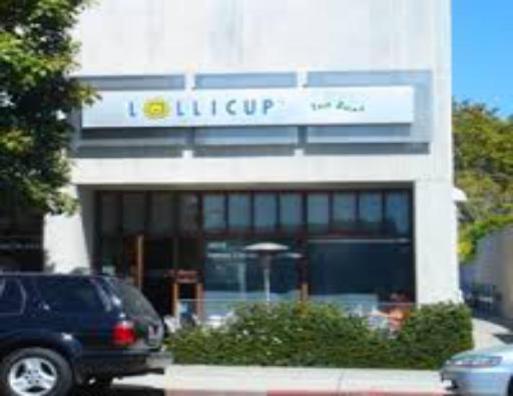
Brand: lollicup coffee & tea
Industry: Food